2007 Britcar 24 Hour

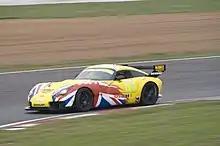
The Trackpower Motorsport TVR Sagaris crashed out at Copse after completing only 30 laps.

By hour 4 of the race, the bright sky has faded and drivers are told to turn on their lights. After mechanical problems hindering its performance, on its 30th lap, the #16 Trackpower TVR has a massive collision with the barrier going out of Copse and into Maggotts, bringing out the Safety Car, this helping Andy Neate close the gap to the second place GTS Motorsport BMW which in turn is only 20 behind the leading Duller BMW. Both the #1 BMW and #10 Mosler are handed a stop-go penalty for passing under yellow flags, Jamie Campbell-Walter, now in the car, manages to retain his lead after serving the penalty. Eventually, Neate manages to taken second from the #26 BMW, shortly after though, Neate pits to hand over to Martin Short. The #4 Apex Motorsport Jaguar XKR GT3 gets called into the pits for a noise problem, as Jeremy Clarkson starts his first stint. The safety car comes out for a second time due to oil down at Stowe.